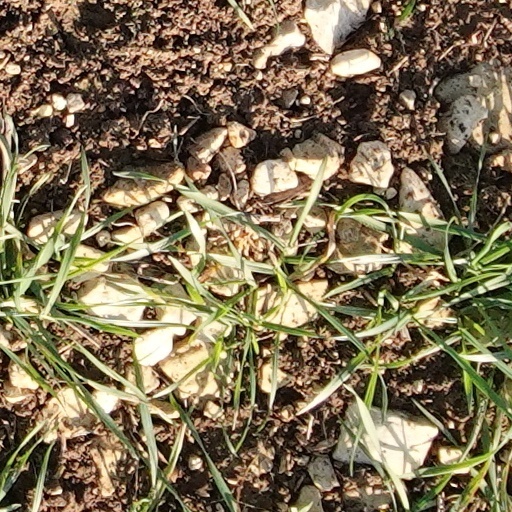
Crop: wheat